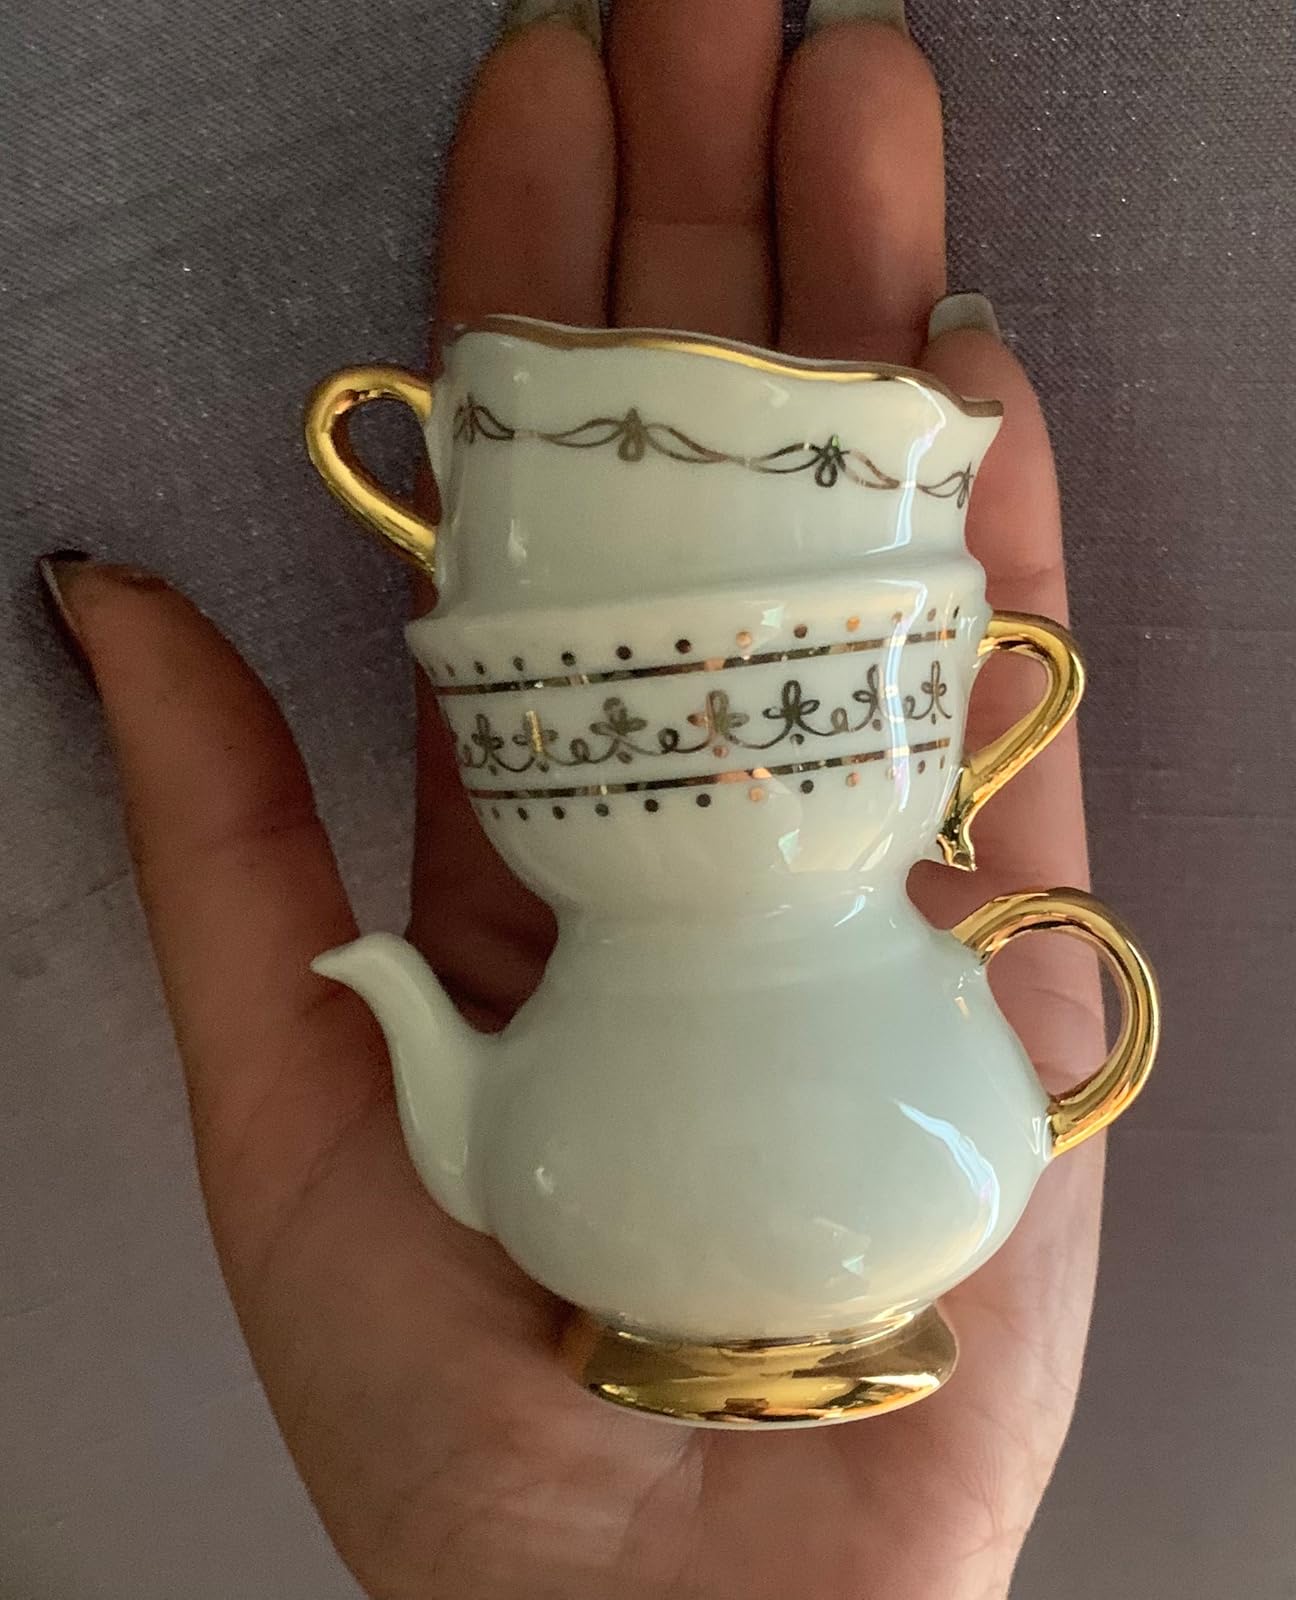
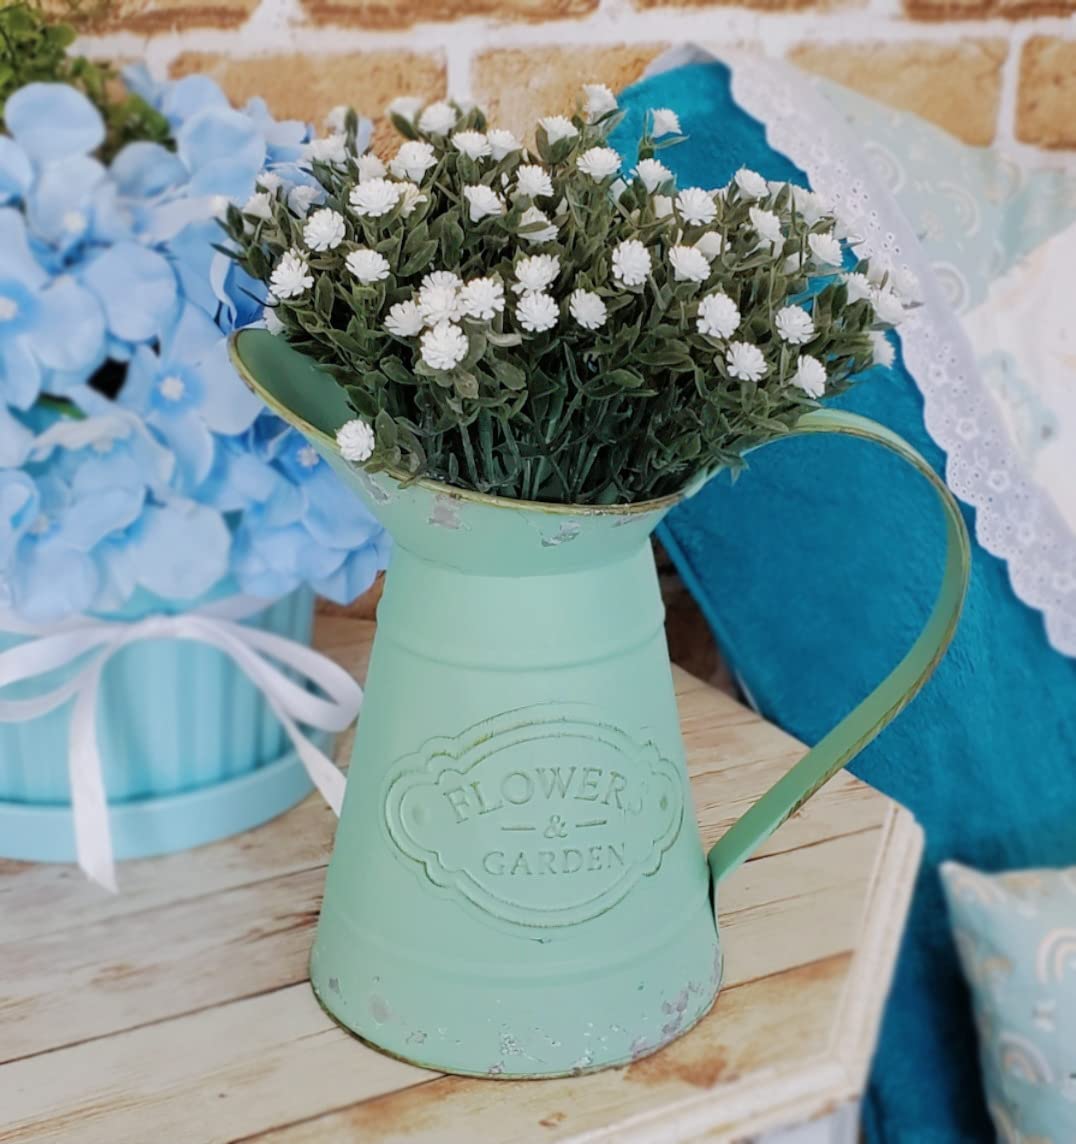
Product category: vase
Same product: no